Full Tilt! Pinball

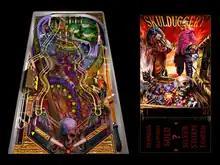
Full Tilt! Skulduggery table

The "Skulduggery" table features a treasure hunt where the player must find pirate Peg Leg's loot. The player can accomplish that two ways: either by piecing together a treasure map or by activating and completing a series of mini-games on the table called modes. Modes are like missions and quests of the other two tables. They are all pirate themed mini-games, such as ship battle, tavern fight, escape Bermuda Triangle, mutiny, and sword fight.